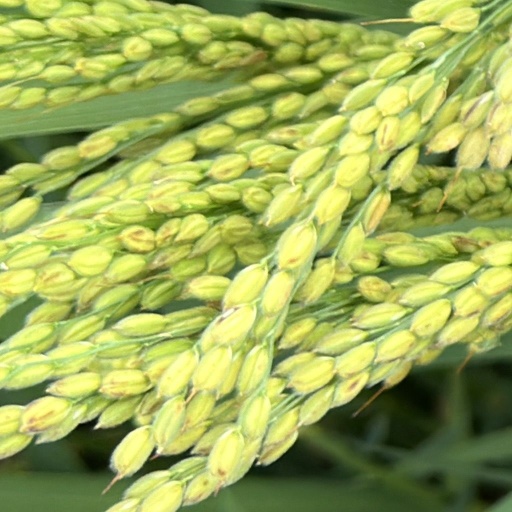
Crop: rice